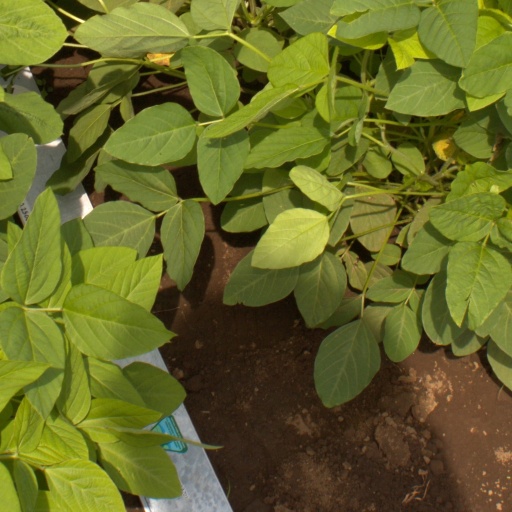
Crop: soybean